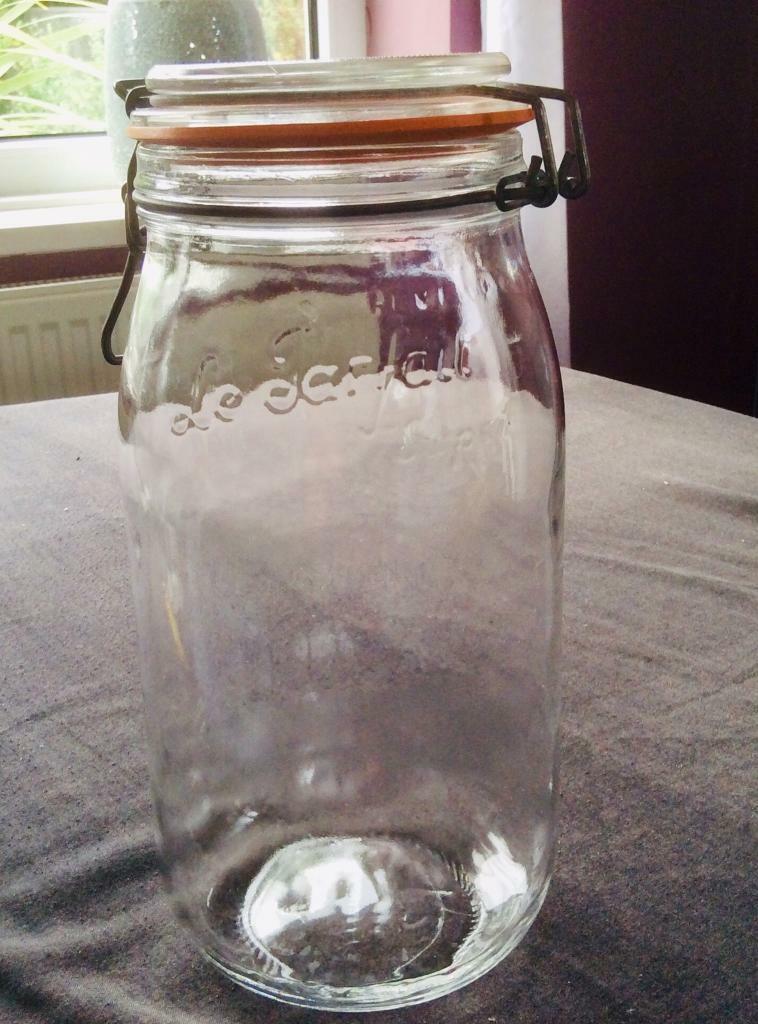
Waste category: glass